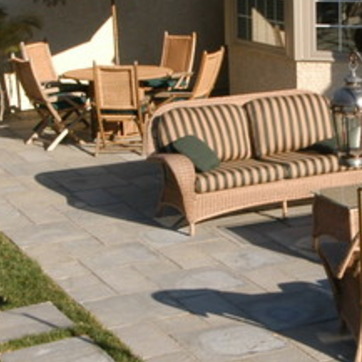
Material: other